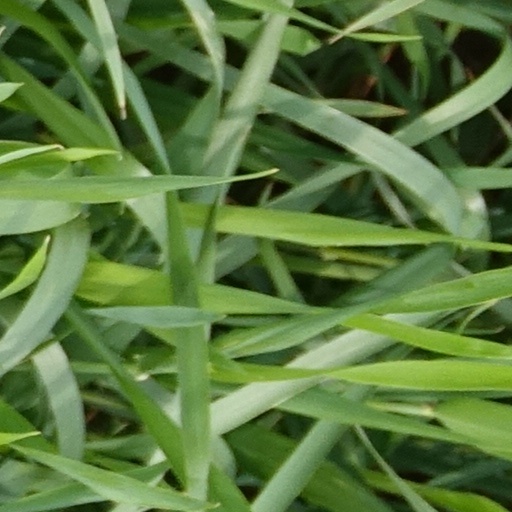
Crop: wheat